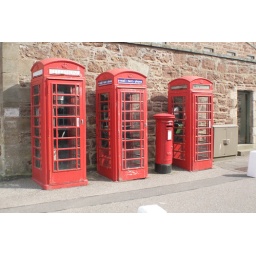
Red phone boxes in the grounds of the fort